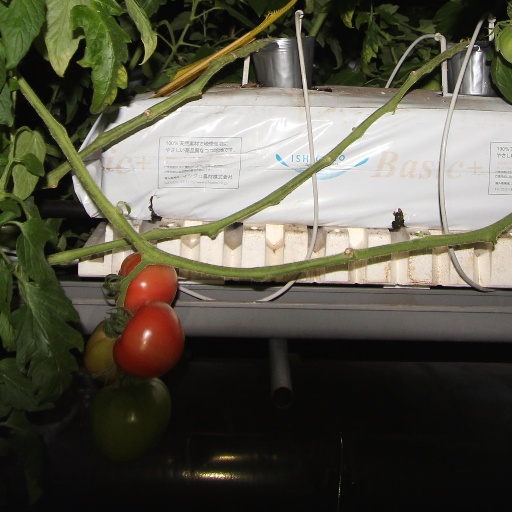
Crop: tomato